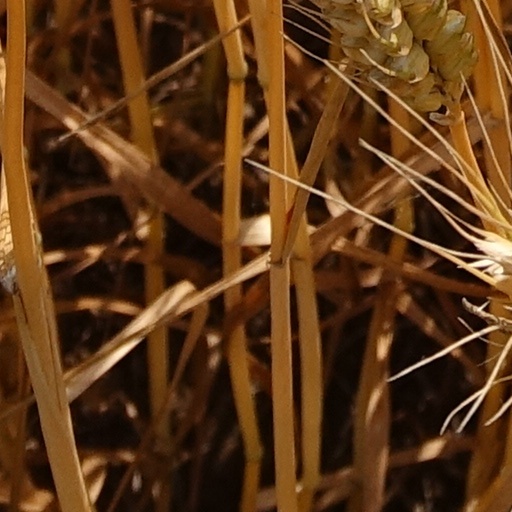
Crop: wheat